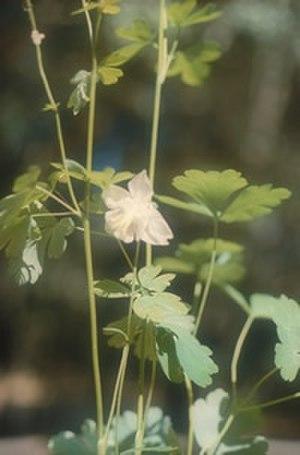
D'après les spécialistes de l'IUCN/SSC, c'est une des espèces les plus menacées de la flore insulaire méditerranéenne. Italiano: In accordo con gli specialisti della IUCN/SSC questa è una delle specie più minacciate della flora insulare mediterranea.